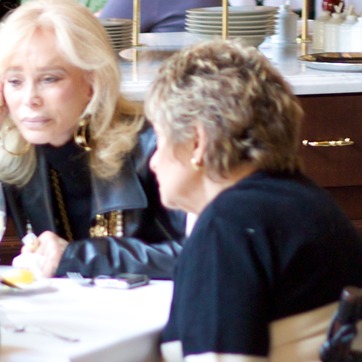
Material: skin